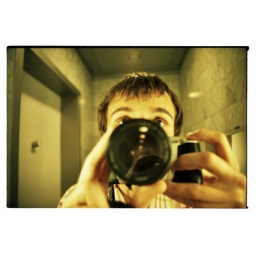
Younger me in the toilet mirror